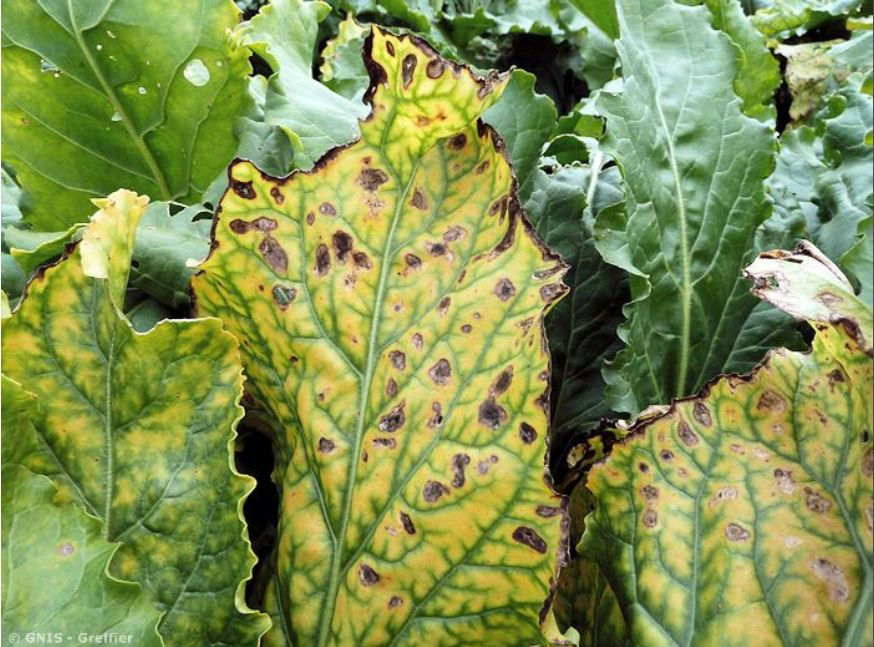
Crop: unknown
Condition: cabbage_alternaria_spot